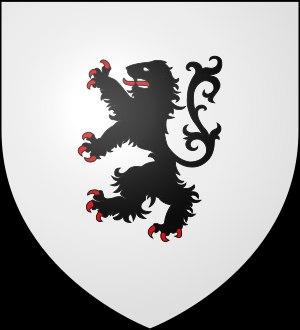
Charles d'Argy, né le 26 mai 1805 à Malmy et décédé à Rome le 26 janvier 1870, est un militaire français. Colonel de l’armée française sous le Second Empire, il est co-fondateur de l’école normale de gymnastique militaire de Joinville en 1852 et fondateur de la Légion d’Antibes en 1866.